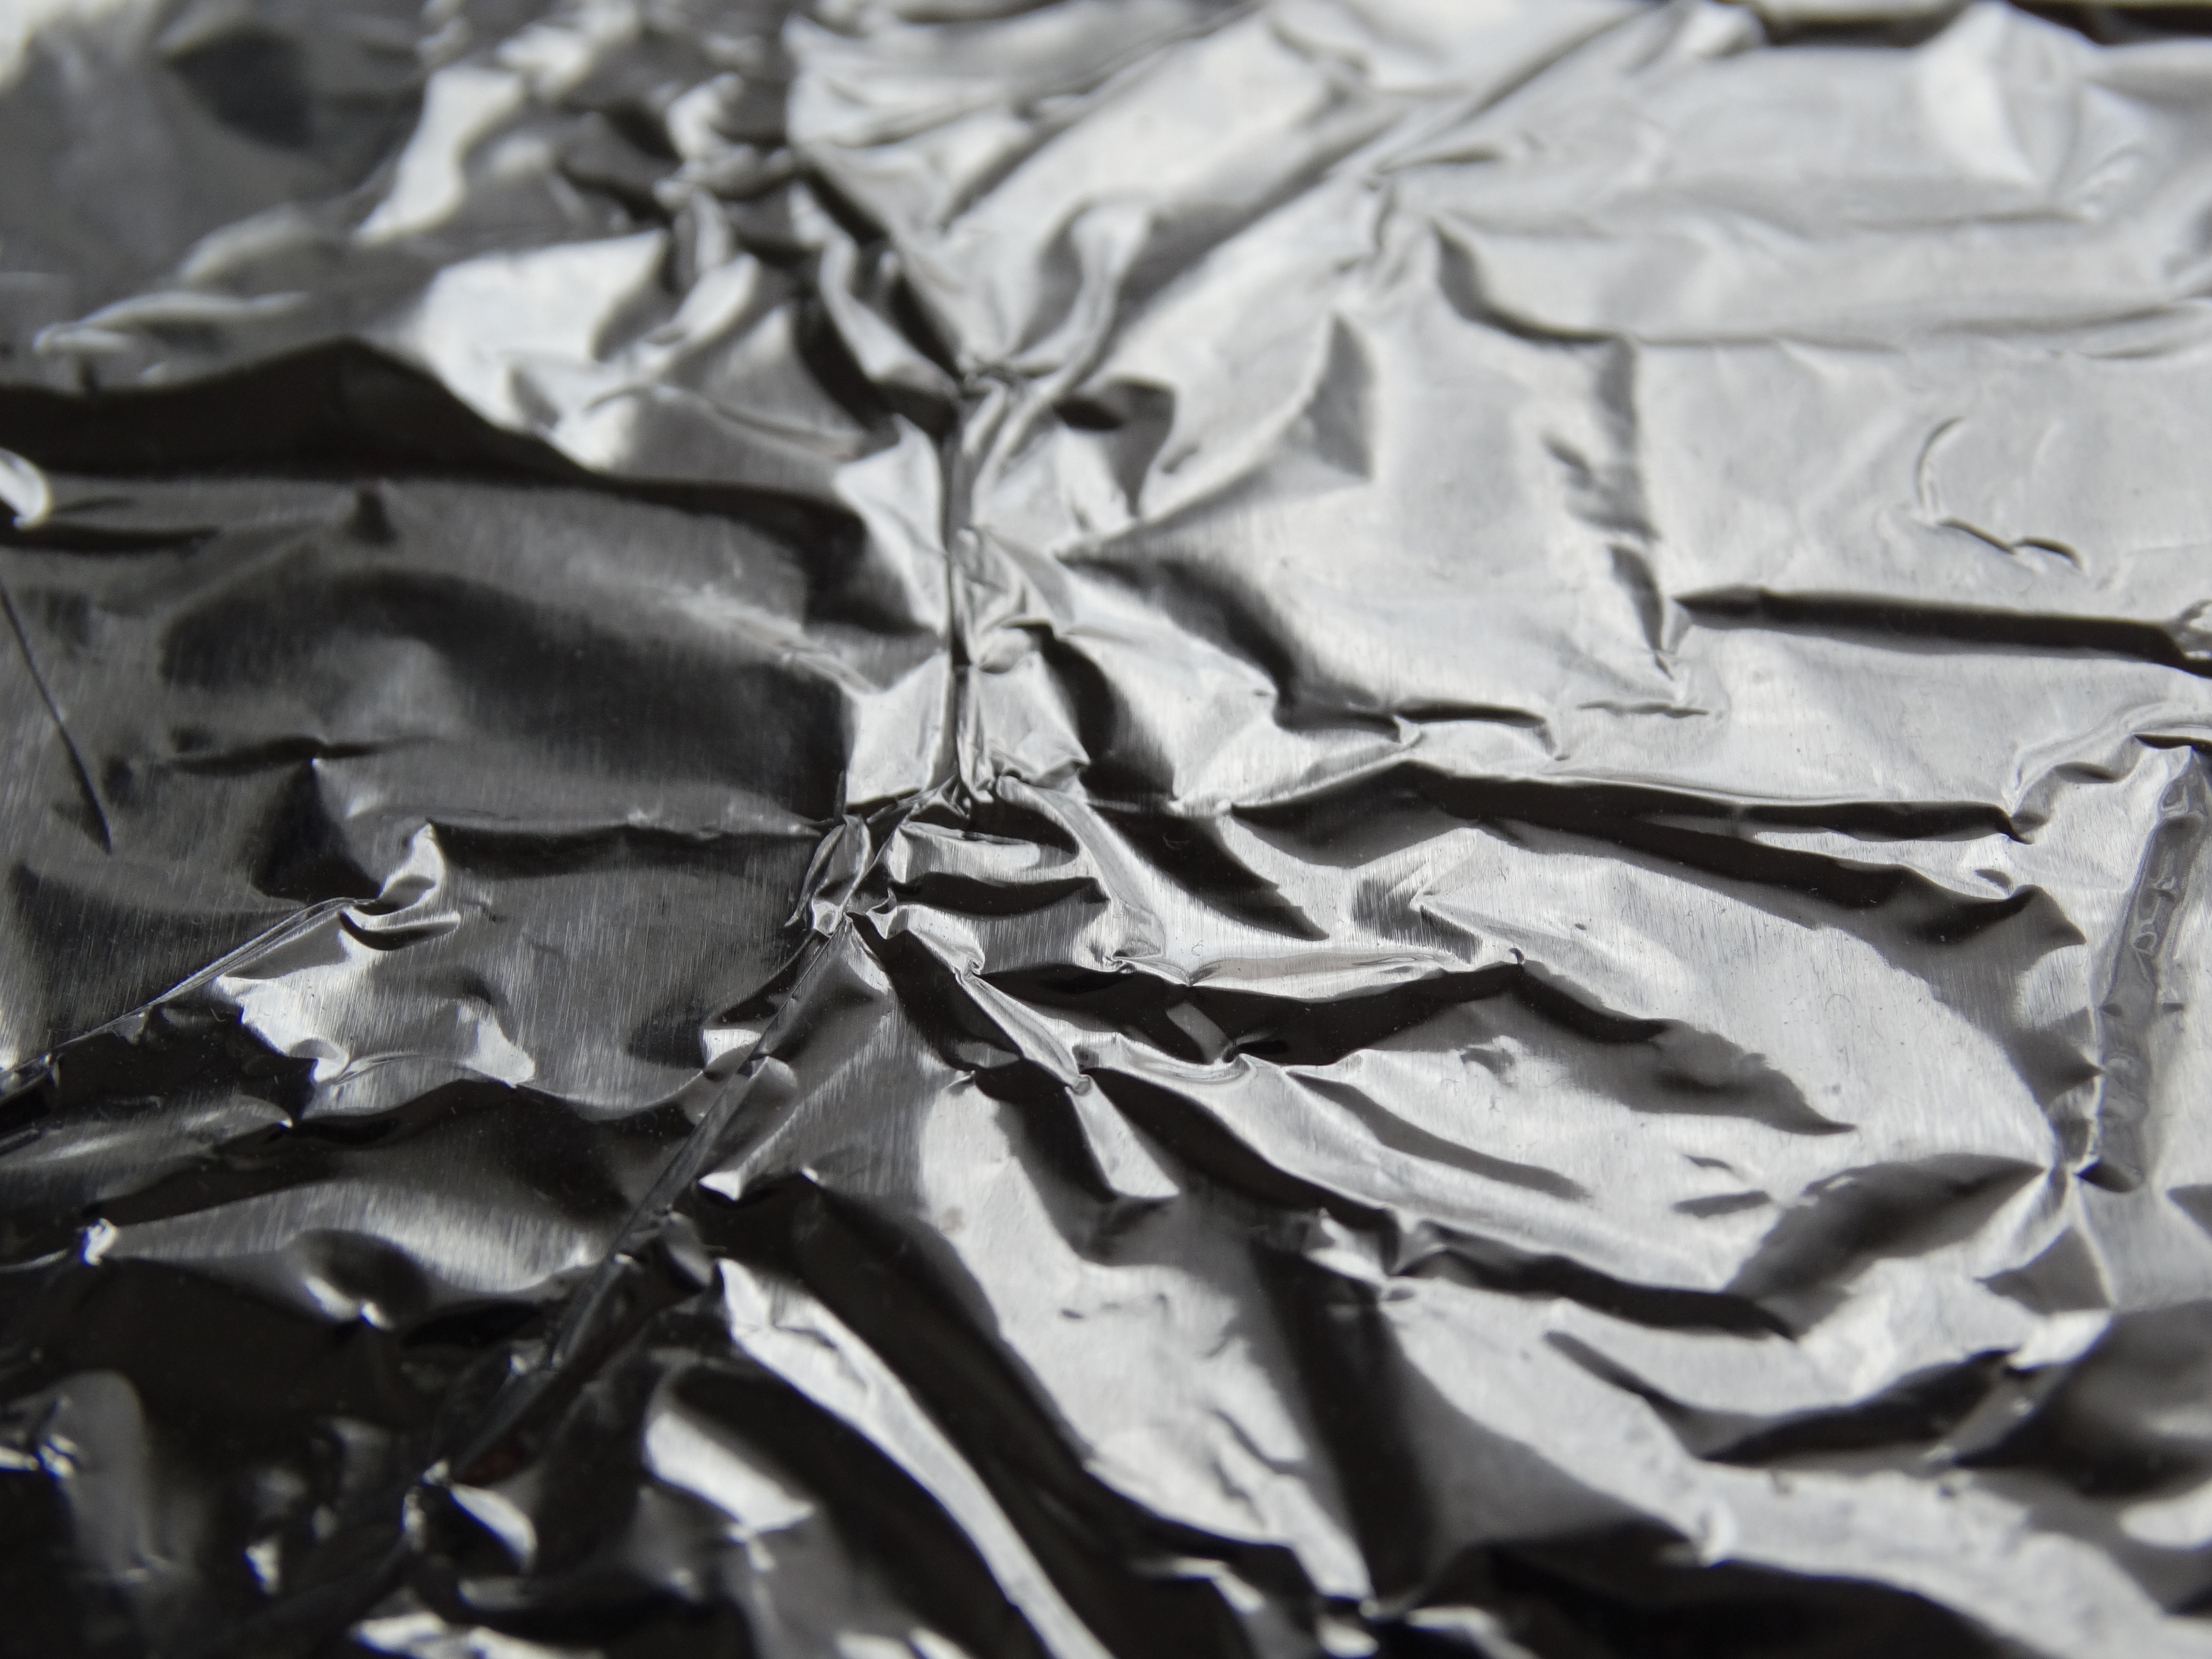
black and white, structure, white, pattern, black, monochrome, material, tire, close up, textile, shiny, scrap, tread, alu, monochrome photography, aluminum foil, automotive tire